The House of Seven Corpses

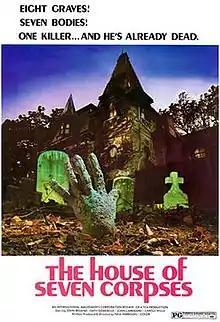
1974 theatrical release poster

The House of Seven Corpses is a 1973 American horror film directed by Paul Harrison and starring John Ireland, Faith Domergue and John Carradine.